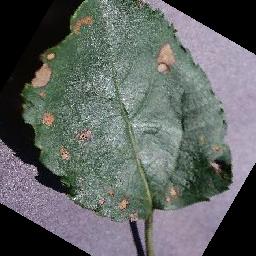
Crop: apple
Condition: black_rot